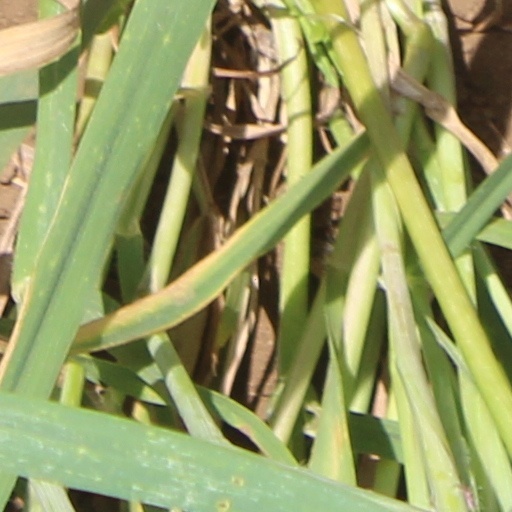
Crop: wheat